Eleusinion

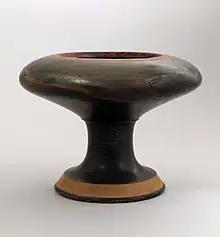
A 5th-century BC plemochoe (lid missing), a typical Eleusinian dedication.

The archaeological remains are identified as the temple of Triptolemus mentioned by Pausanias because his account indicates that it was in the outer part of the sanctuary and archaeology shows that the entrance to the Eleusinion in his time was through the propylon next to this temple. In mythology, Triptolemus was the first human to receive the gifts of farming and initiation into the Eleusinian Mysteries from Demeter. He then rode around the world in a winged chariot, informing all people of these gifts.